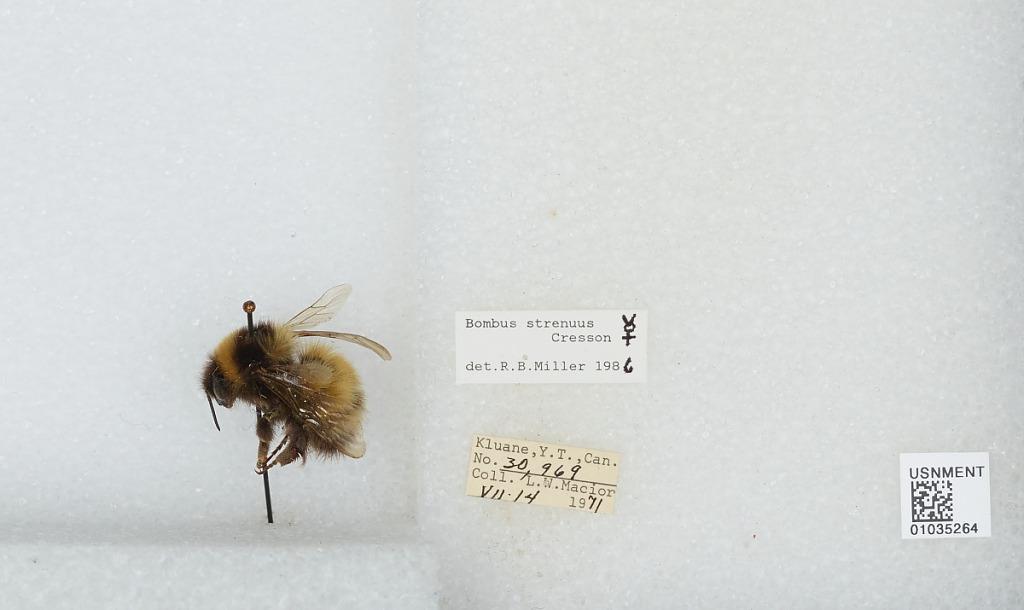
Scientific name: Bombus (Alpinobombus) neoboreus Sladen
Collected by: L. Macior
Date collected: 1971-7-14
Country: Canada
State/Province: Yukon Territory
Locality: Kluane
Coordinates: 60.75, -139.5
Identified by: Miller, R. B.